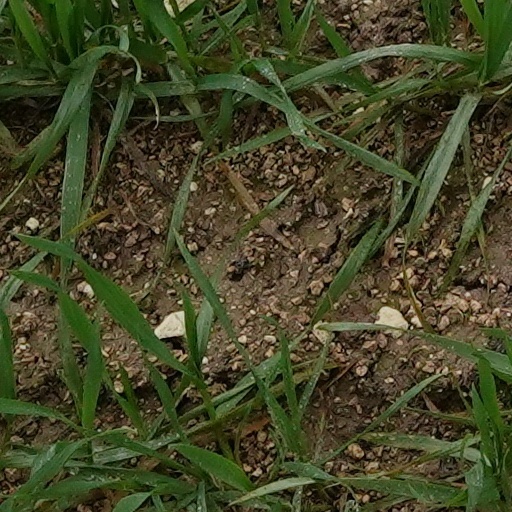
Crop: wheat